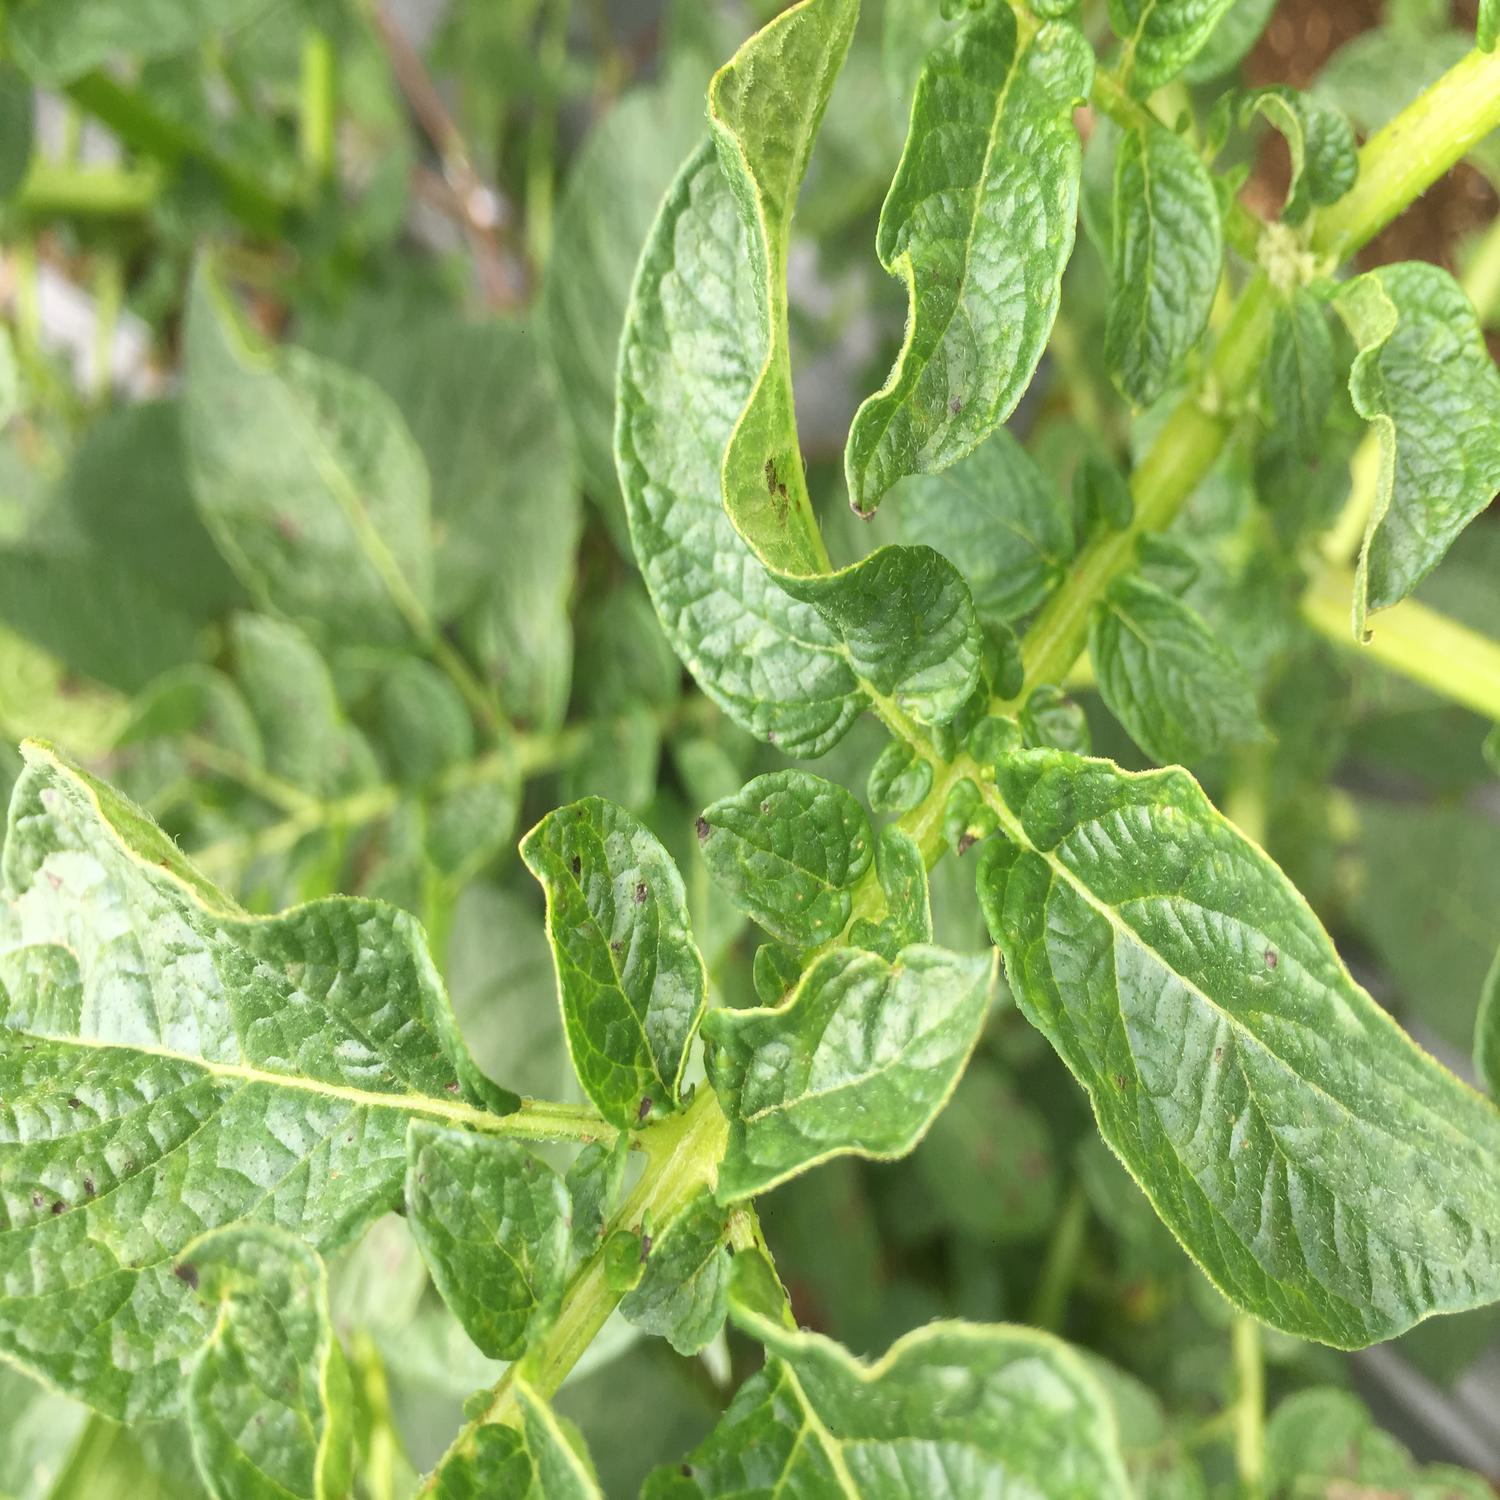
Label: Virus